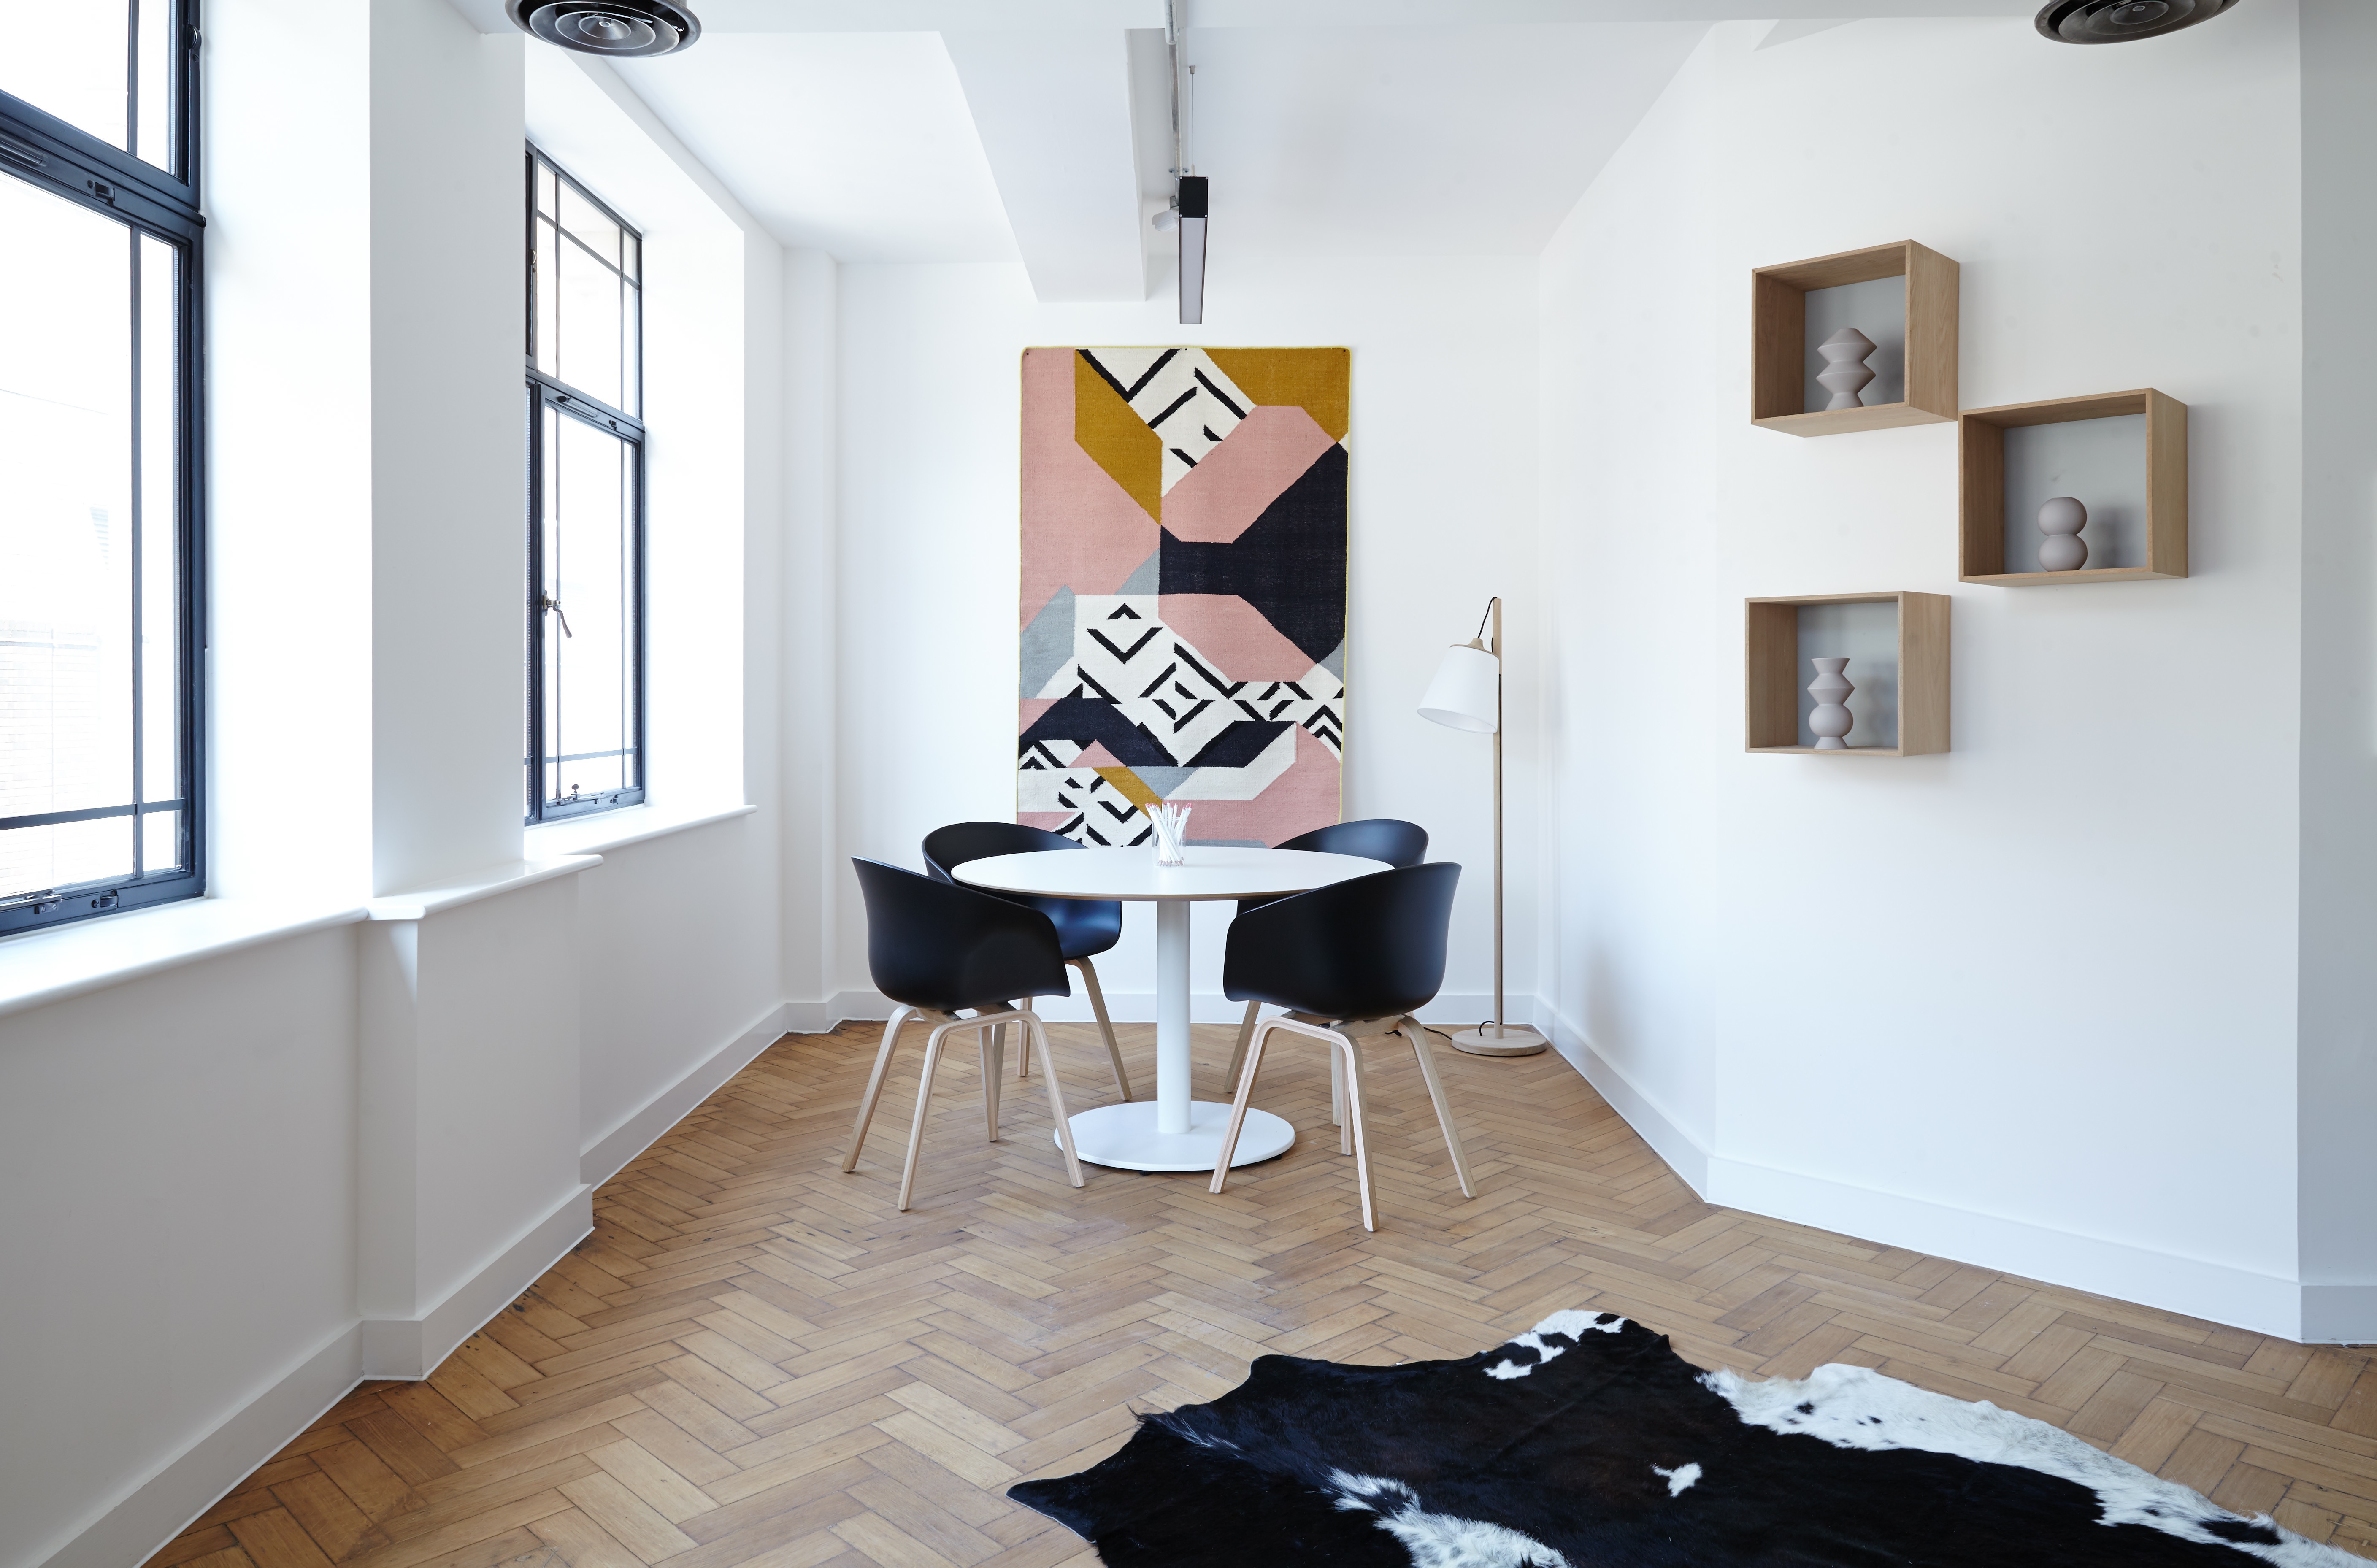
table, white, floor, home, indoor, property, living room, room, lifestyle, interior design, design, flooring